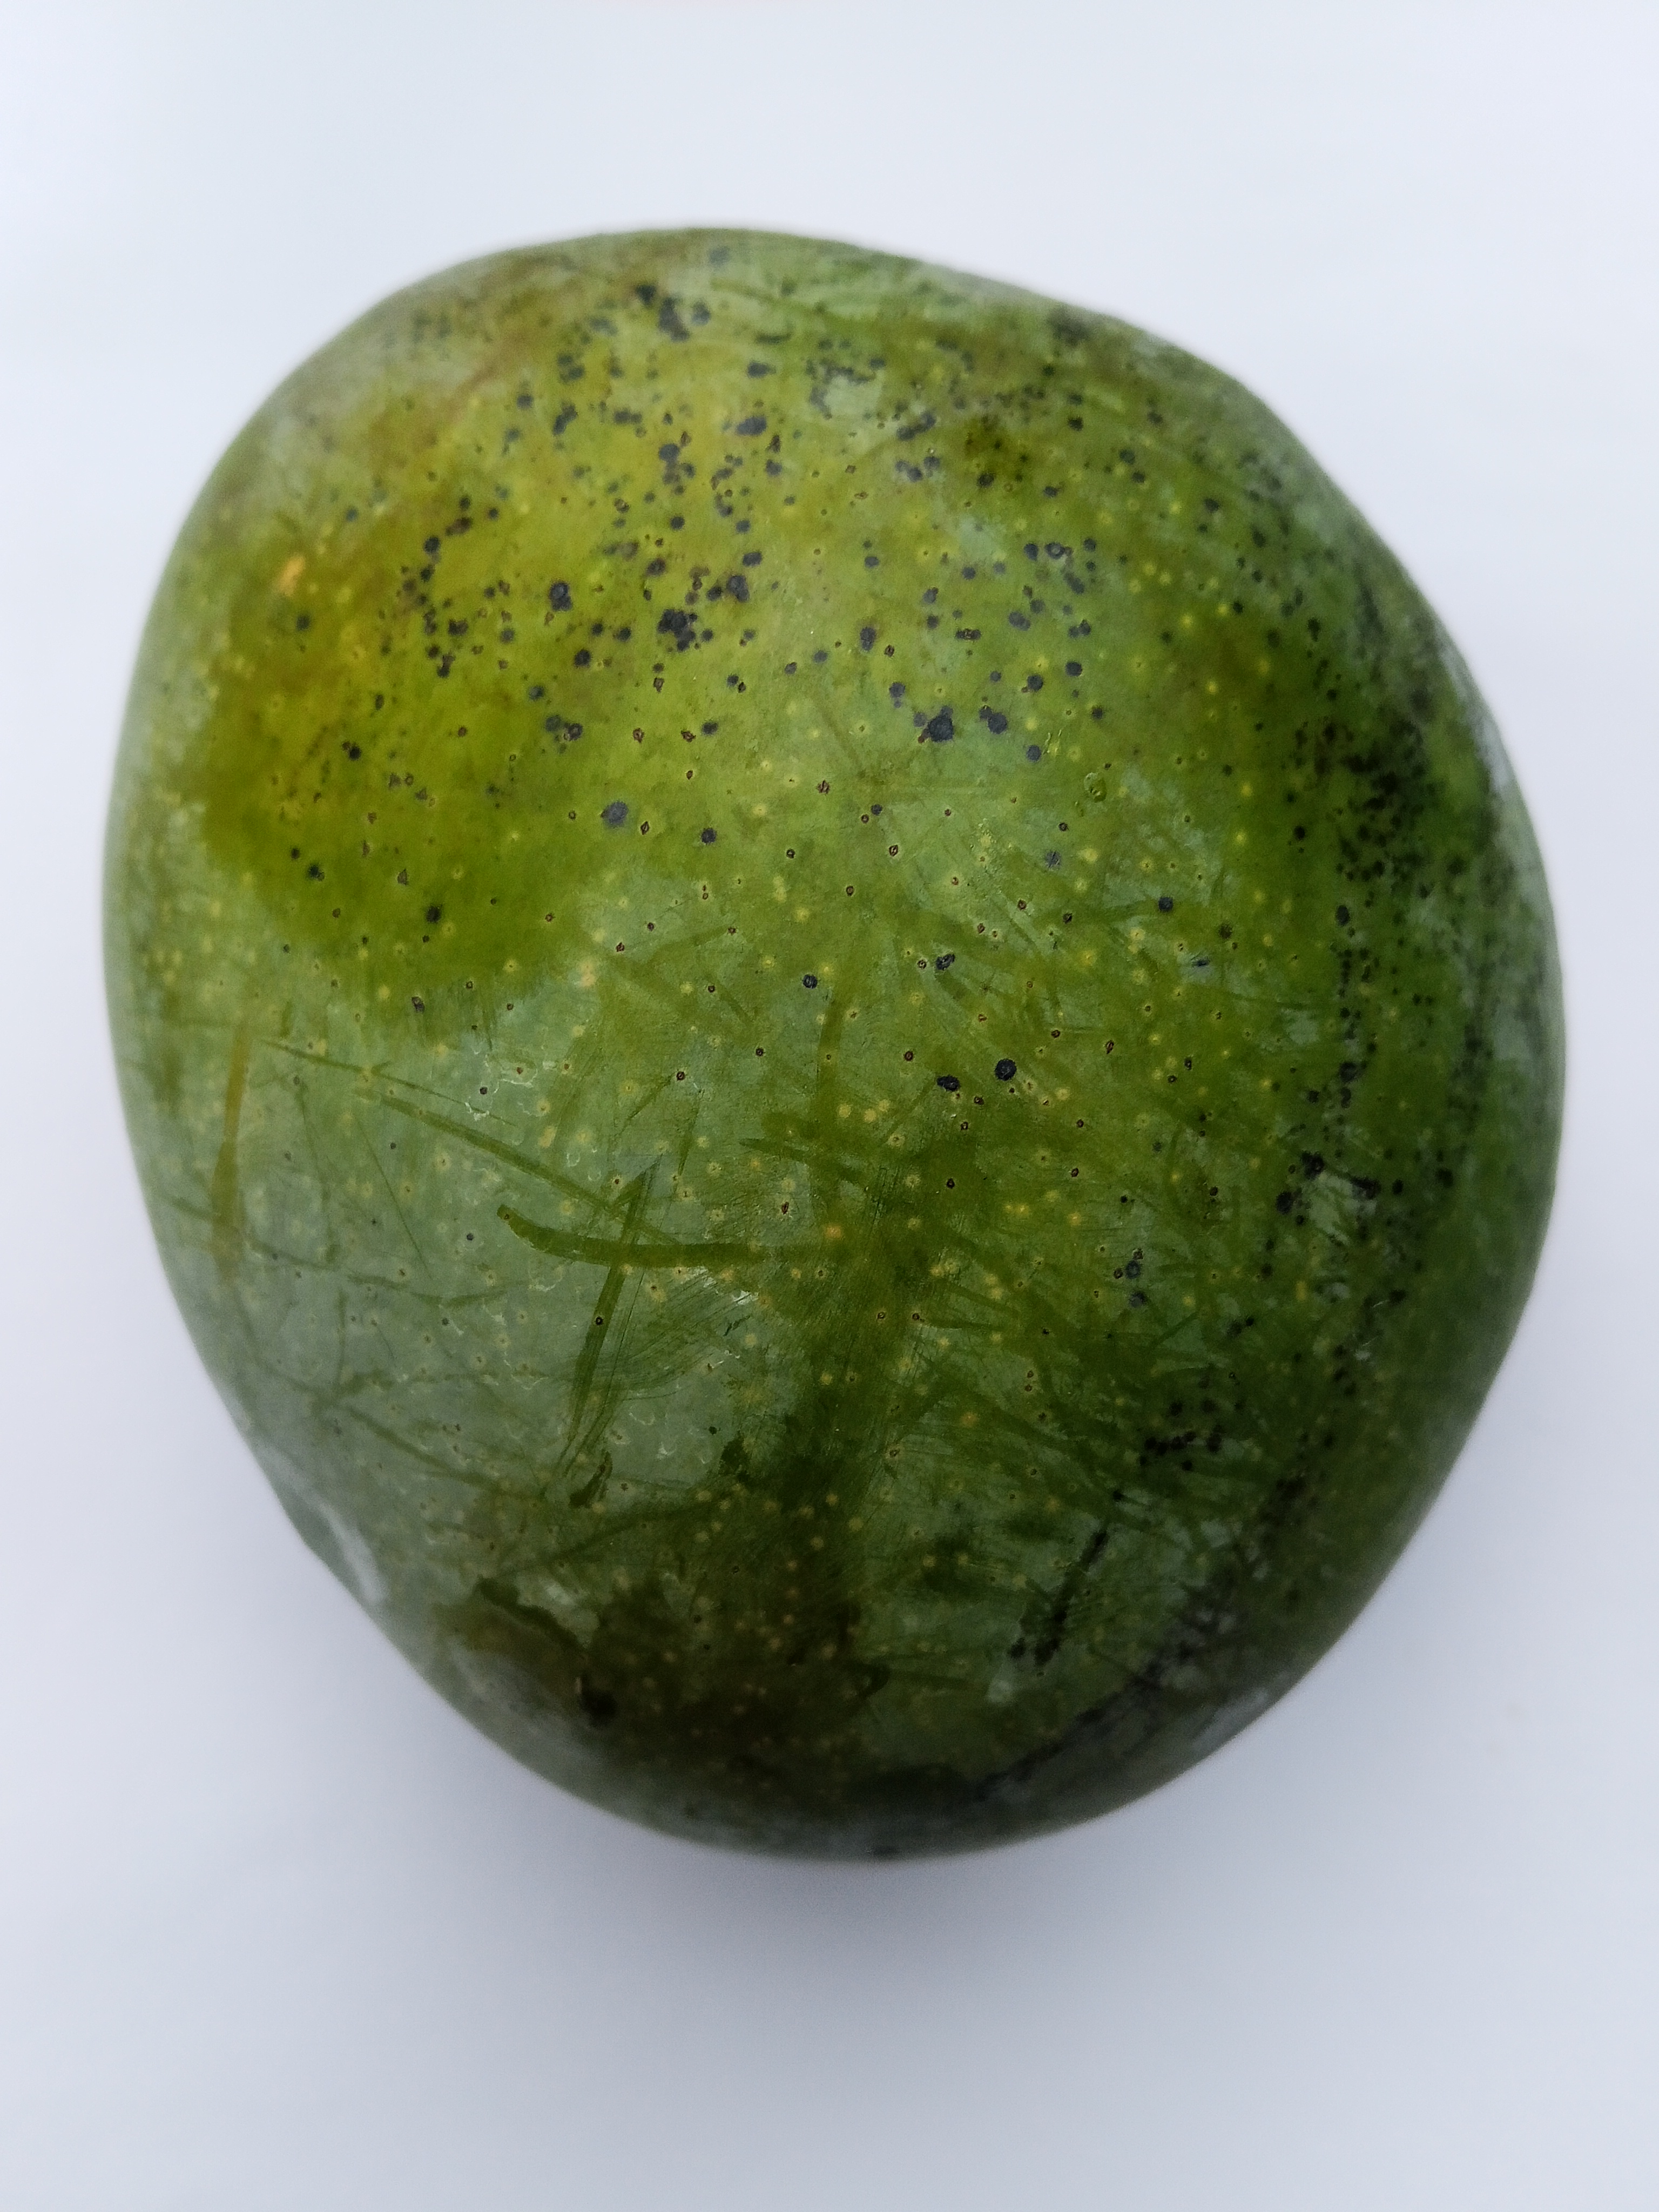
Mango variety: Bari 4